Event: Nepal Earthquake
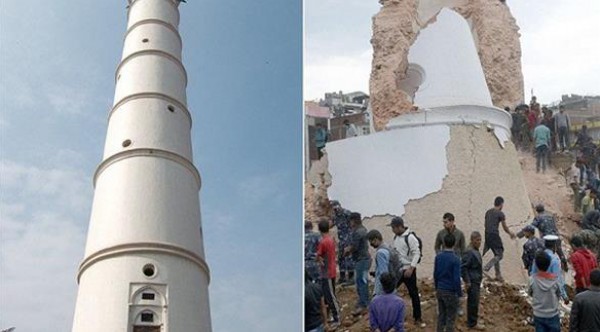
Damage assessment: damage